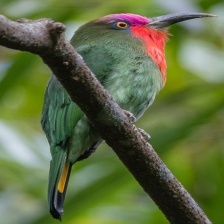
Species: RED BEARDED BEE EATER
Scientific name: NYCTYORNIS AMICTUS
ImageNet parent category: bee_eater